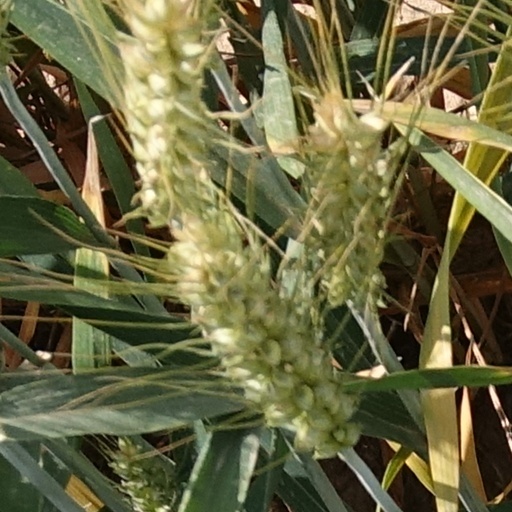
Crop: wheat